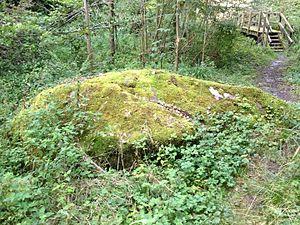
Pierre mégalithique à St-Cierges (Confédération Helvétique), près du lieu-dit ""La Mélulaz""."
Saint-Cierges est une localité et une ancienne commune suisse du canton de Vaud. Citée dès 1145, elle fait partie du district de Moudon entre 1798 et 2007, puis du district du Gros-de-Vaud depuis 2008. Elle fait partie de la commune de Montanaire depuis le 1ᵉʳ janvier 2013. La localité se situe entre la vallée de la Broye et la Mentue.